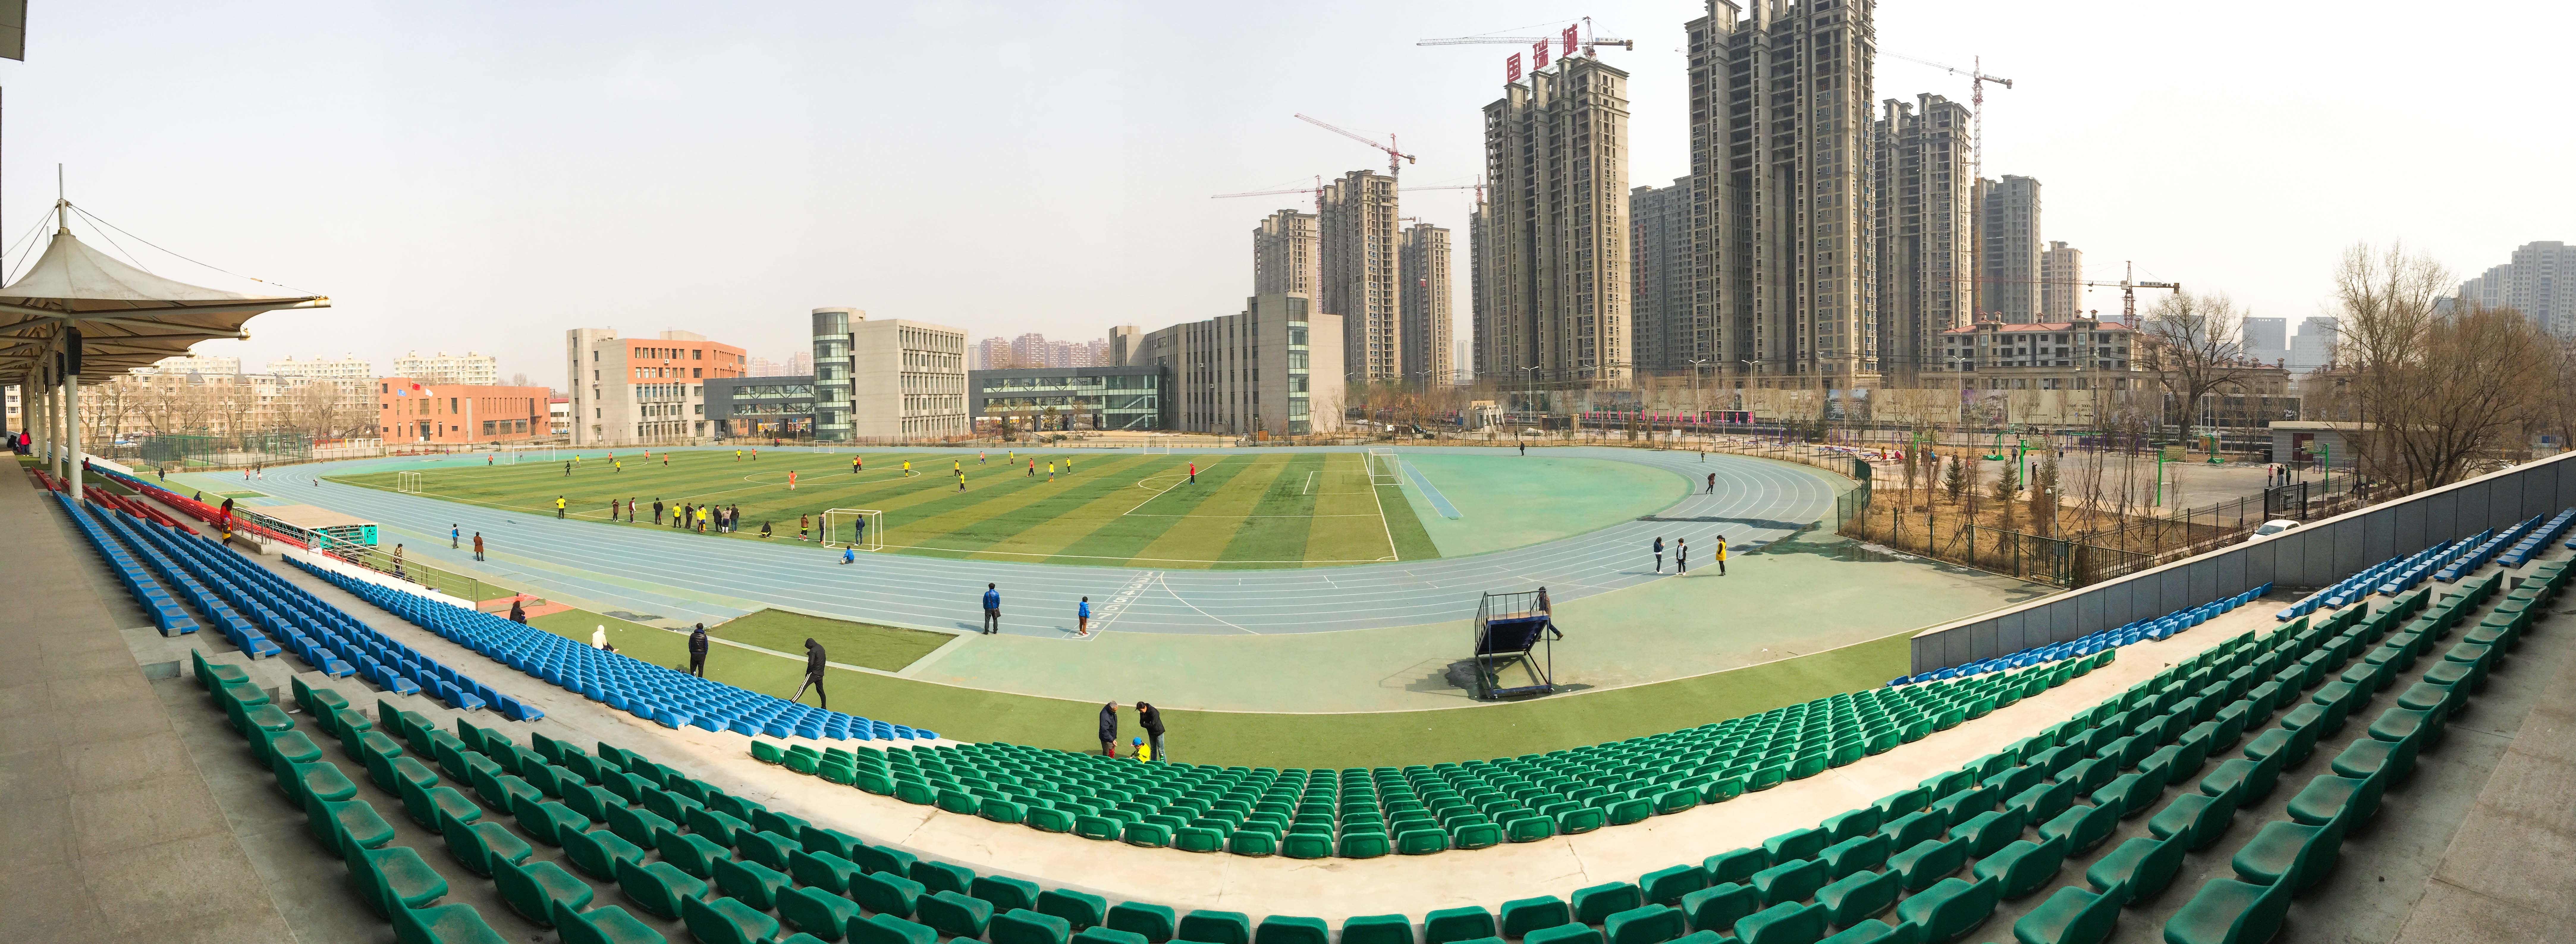
structure, panorama, basketball, plaza, landmark, football, stadium, arena, bleachers, sport venue, athletic track